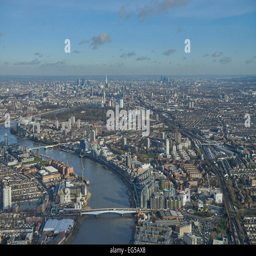
an aerial view looking towards filming location